Thomas Murdoch (merchant)

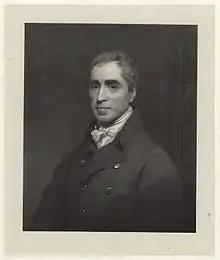
Thomas Murdoch, lithograph about 1816

Thomas Murdoch of Cumloden (1758–1846) was a Scottish merchant in Madeira. He was elected a Fellow of the Royal Society in 1805.